Maron (TV series)

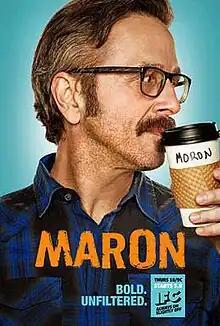

Maron is an American sitcom created by and starring Marc Maron as a fictionalized version of himself. The series premiered on the American cable television network IFC on May 3, 2013. Maron, Denis Leary, Jim Serpico, Olivia Wingate, Sivert Glarum, Michael Jamin and Duncan Birmingham served as the show's executive producers. Glarum and Jamin were the showrunners. "Maron"s second season premiered on May 8, 2014, and its thirteen-episode third season premiered on May 14, 2015. In November 2015, the series was renewed for a thirteen-episode fourth season. In 2016 the show was nominated for the . On July 11, 2016, Maron announced on his "WTF" podcast that the series would not have a fifth season, with the season four finale serving as the series finale. The series finale aired on July 13, 2016.